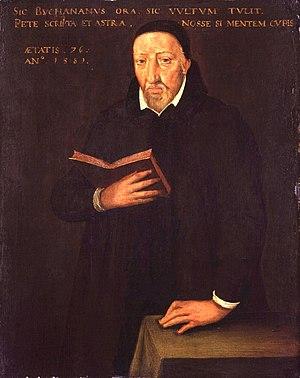
George Buchanan, né en février 1506 près de Killearn et mort le 28 septembre 1582 à Édimbourg, est un humaniste, historien, poète latinisant et dramaturge écossais.